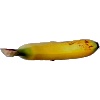
Label: Banana Lady Finger 1